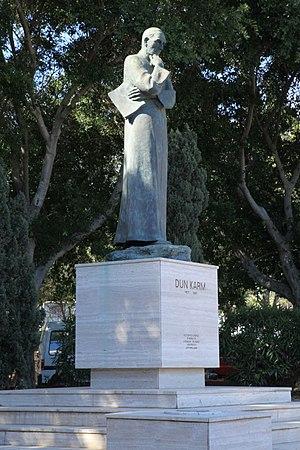
Dun Karm Psaila était un poète maltais.